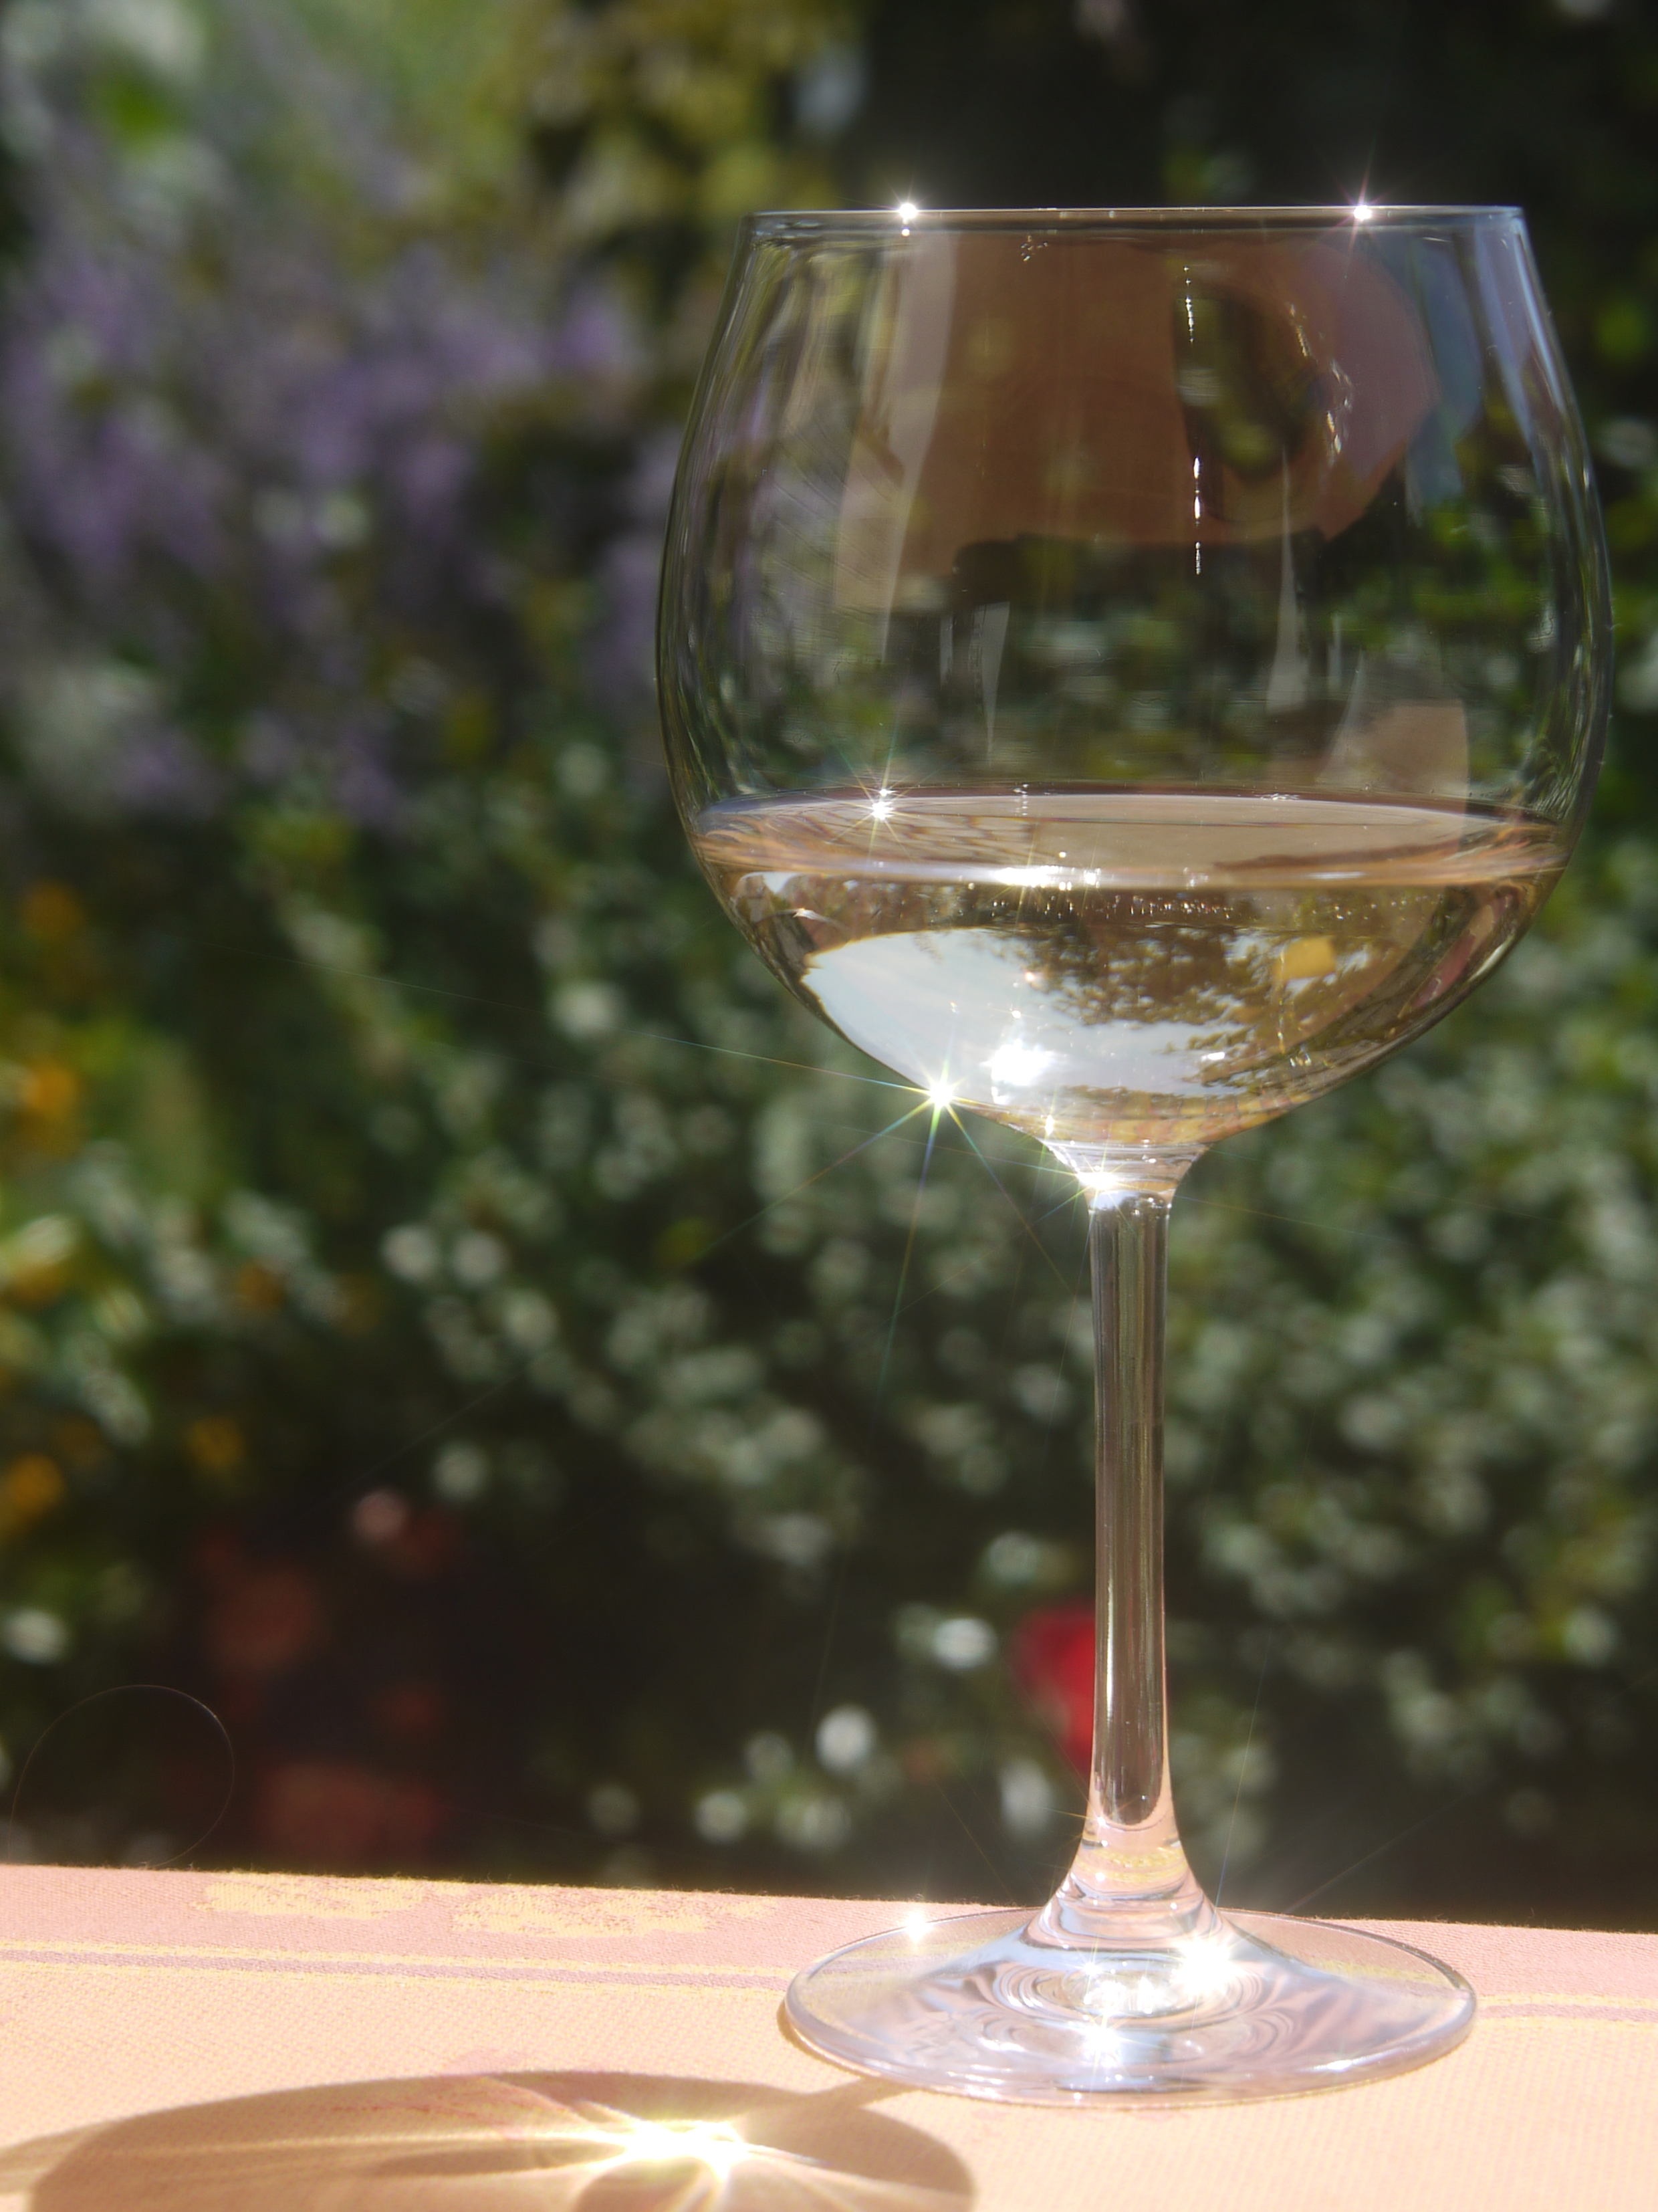
liquid, wine, white, glass, summer, celebration, food, produce, drink, gourmet, tableware, material, alcohol, wineglass, wine glass, dinner, party, crystal, winery, taste, stemware, alcoholic beverage, distilled beverage, drinkware, champagne stemware